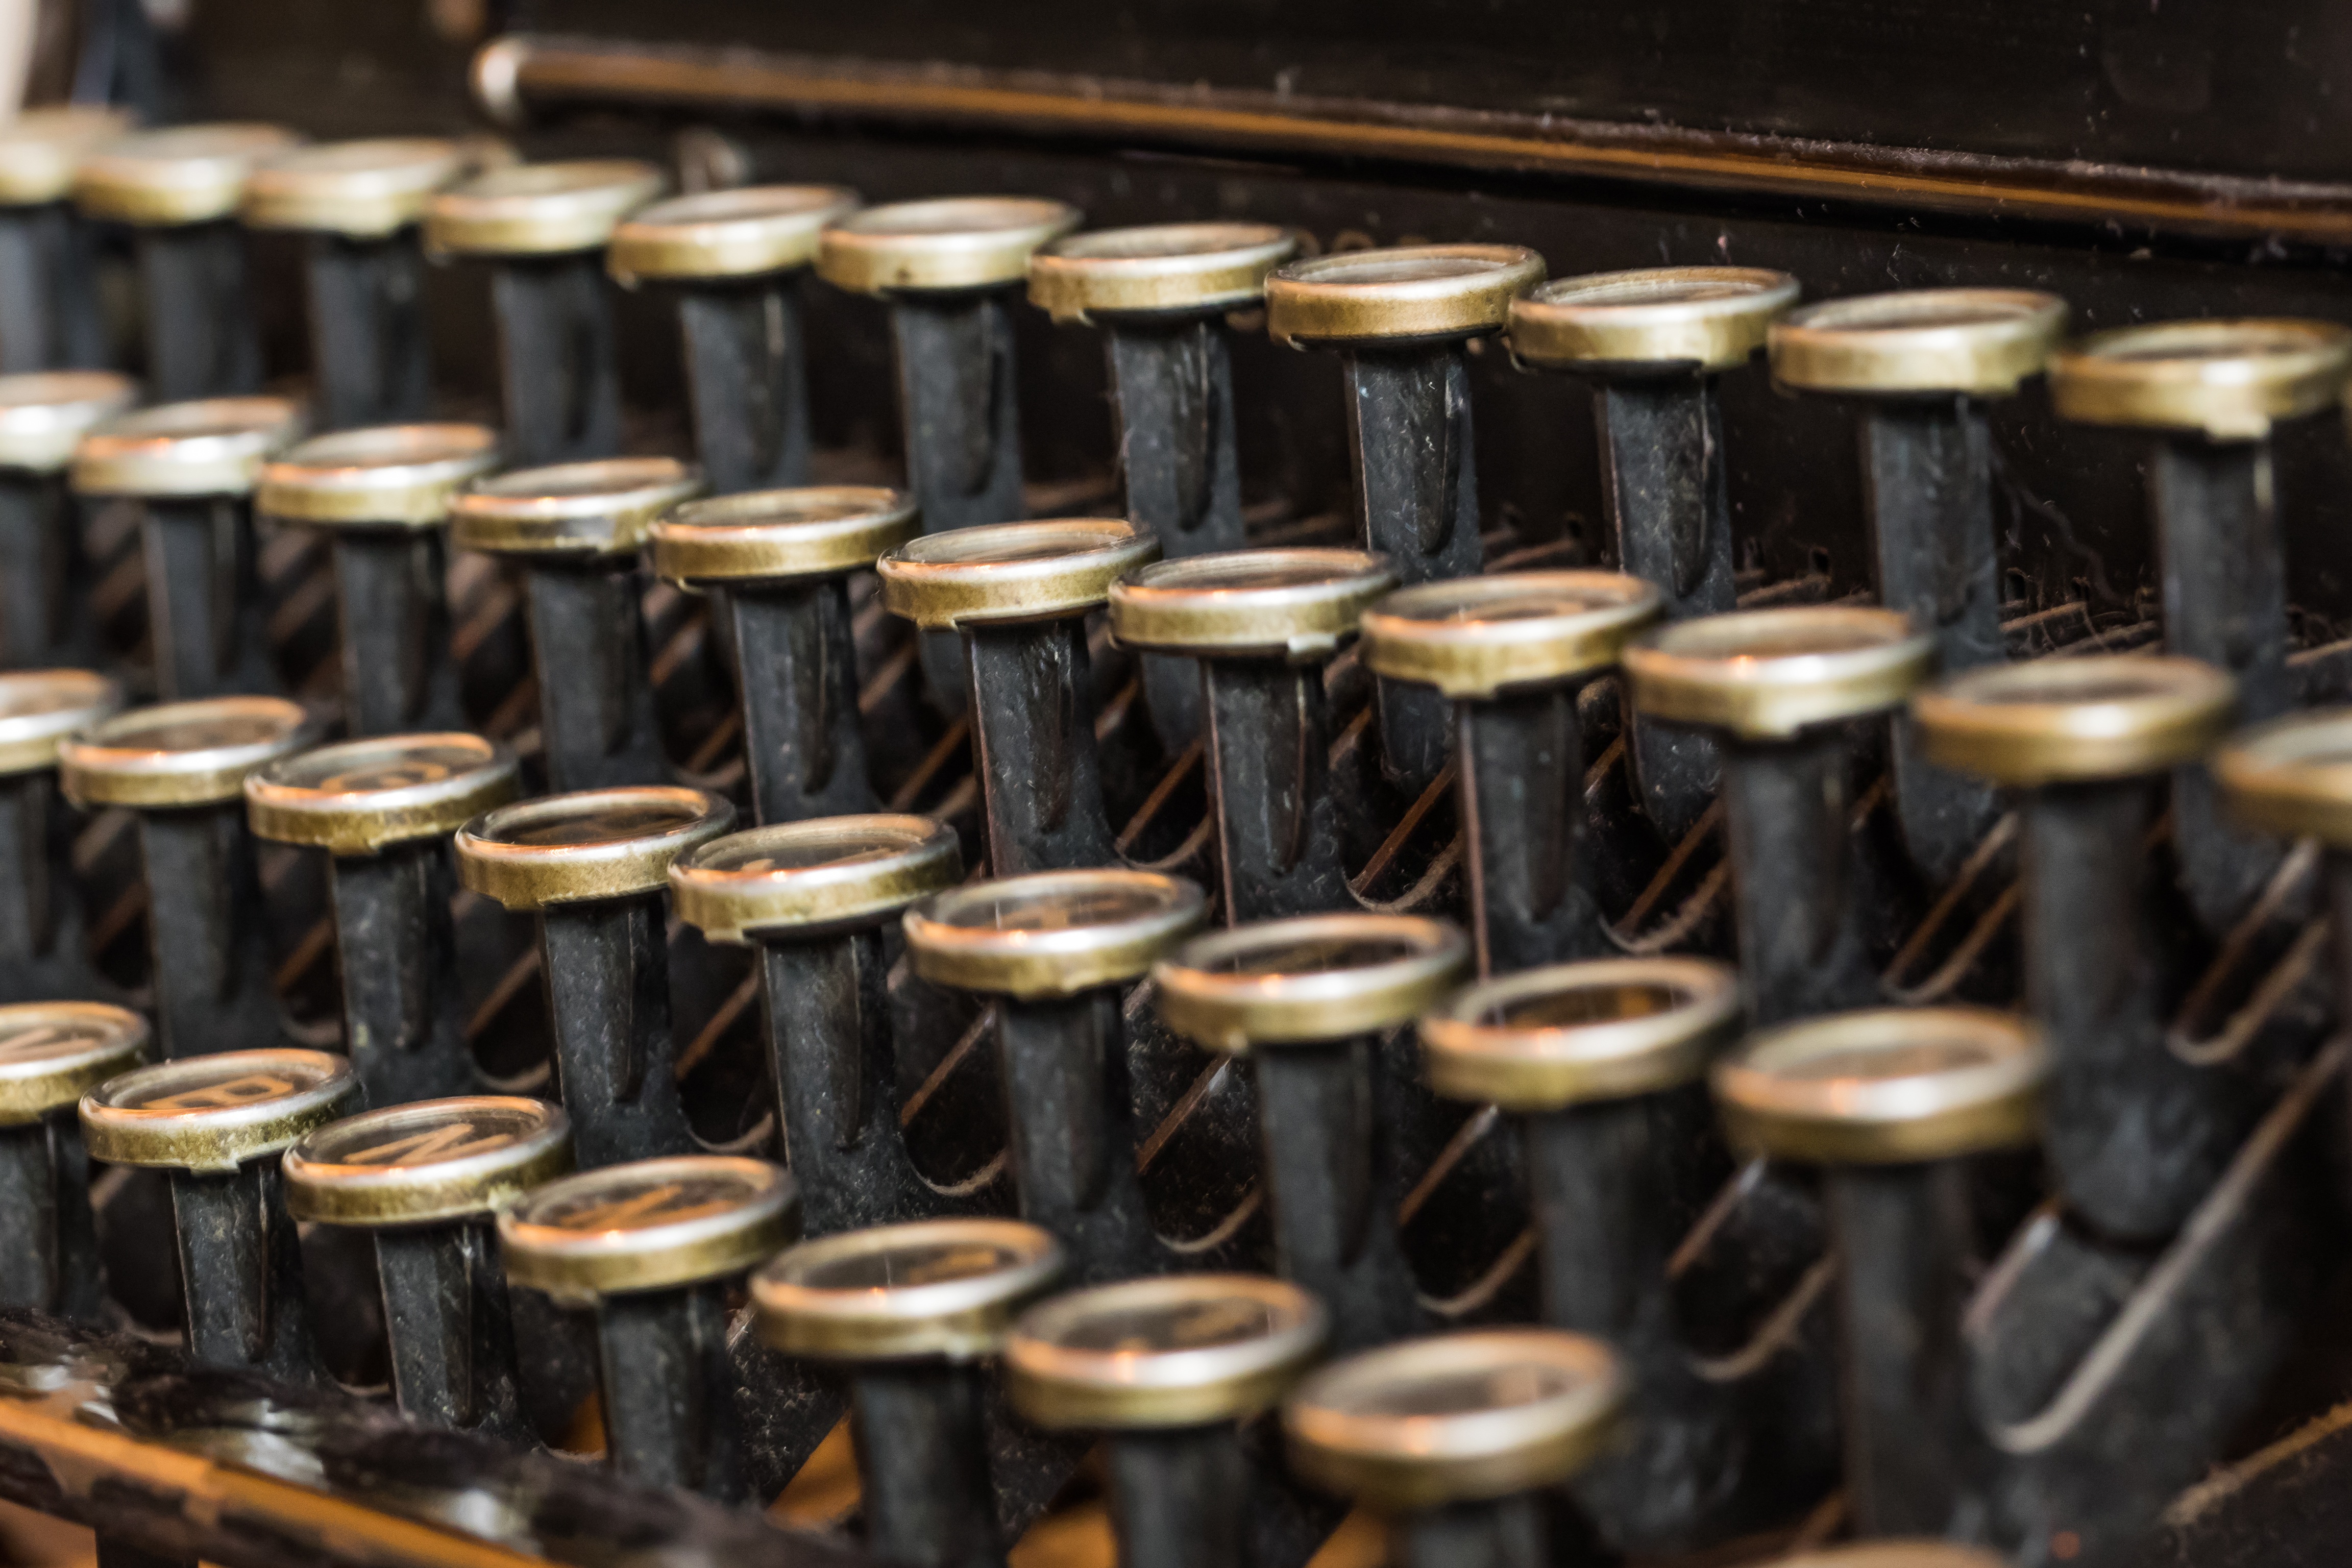
keyboard, antique, retro, old, typewriter, alphabet, metal, machine, drink, junk, keys, letters, dusty, art nouveau, historically, leave, mechanically, office equipment